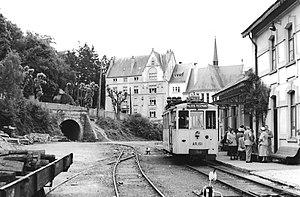
Autorail AR.151 sur un service Paliseul - Pussemange en gare de Bouillon.
La station vicinale de Bouillon est une ancienne station de tramway vicinal de la Société nationale des chemins de fer vicinaux située dans la commune de Bouillon en province du Luxembourg.
Liste des dépôts et stations de la Société nationale des chemins de fer vicinaux.